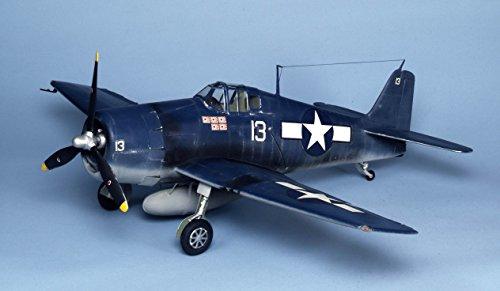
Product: Guillow's Grumman F6F-3 Hellcat Model Kit
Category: Toys & Games | Building Toys | Building Sets
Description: F6F Hellcat has a 32 3/4" wingspan.
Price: $73.24